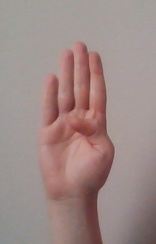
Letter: kaaf